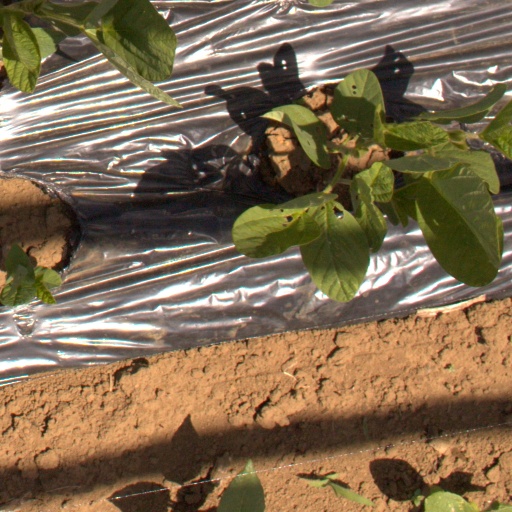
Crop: Jerusalem artichoke